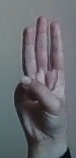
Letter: thaa